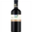
Label: bottle